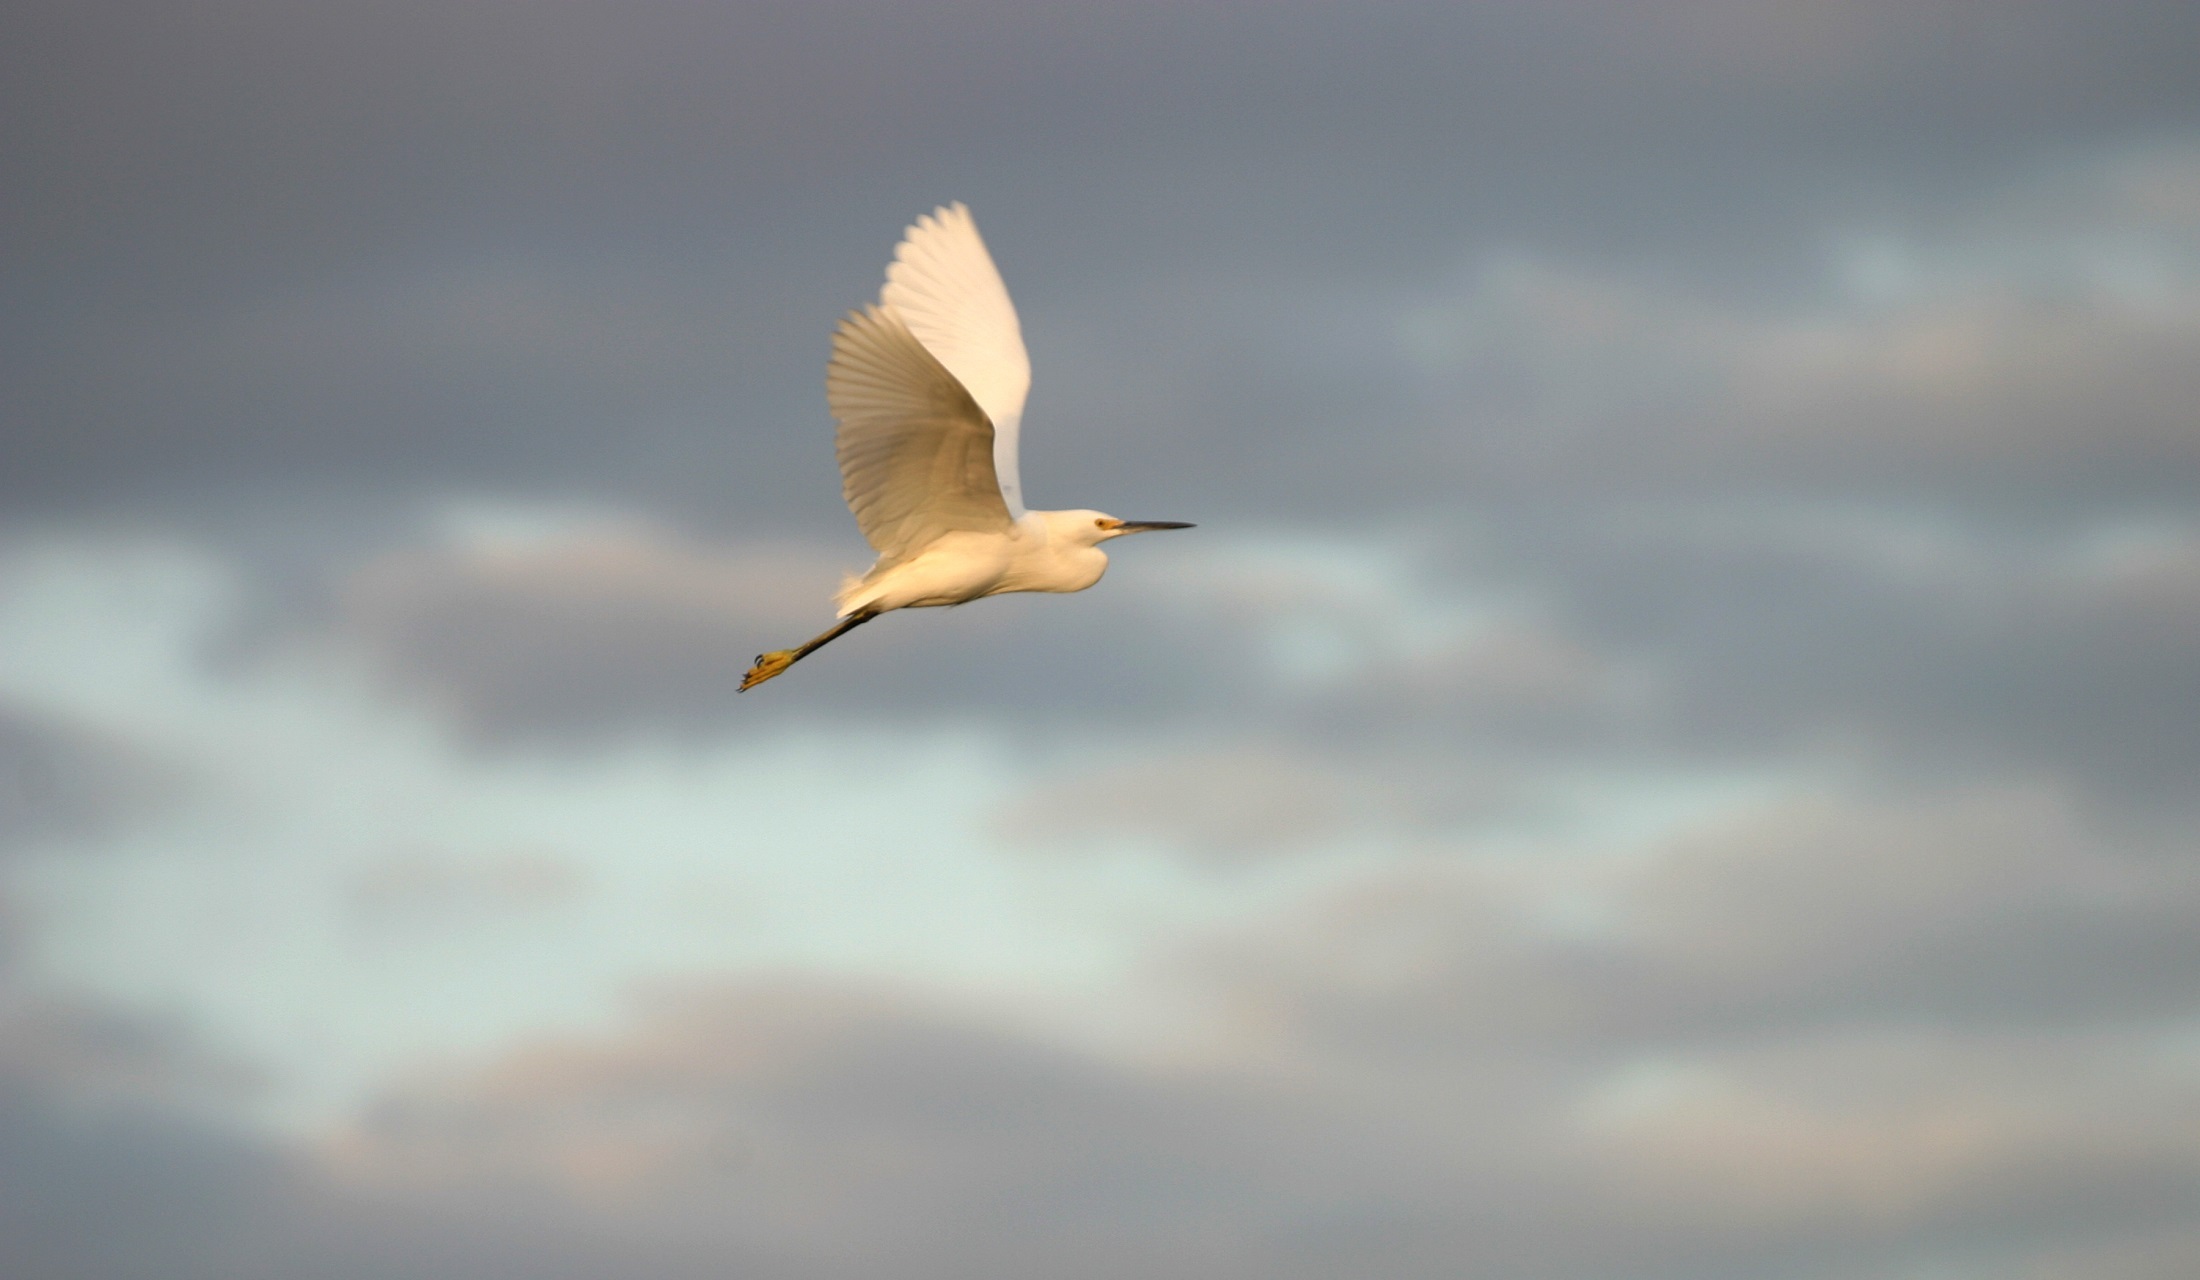
nature, swamp, bird, wing, sky, seabird, flying, fly, wildlife, gull, beak, flight, usa, outdoors, clouds, feathers, neck, wings, vertebrate, waterbird, florida, graceful, snowy egret, charadriiformes, everglades national park